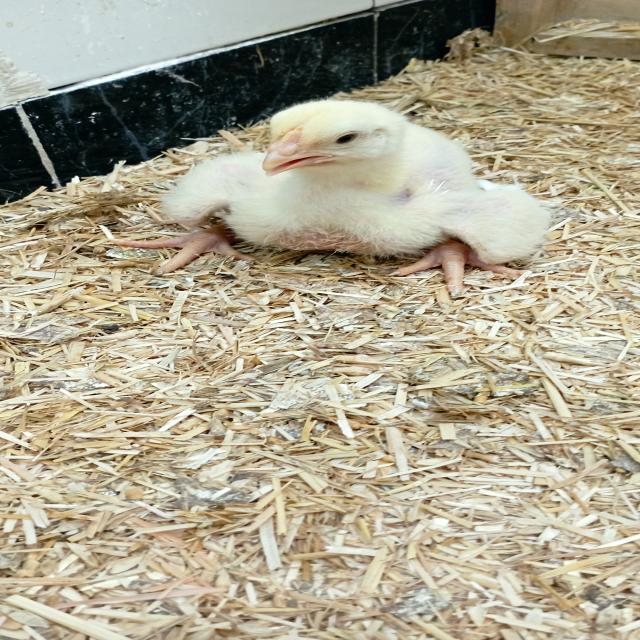
Weight: 405 g